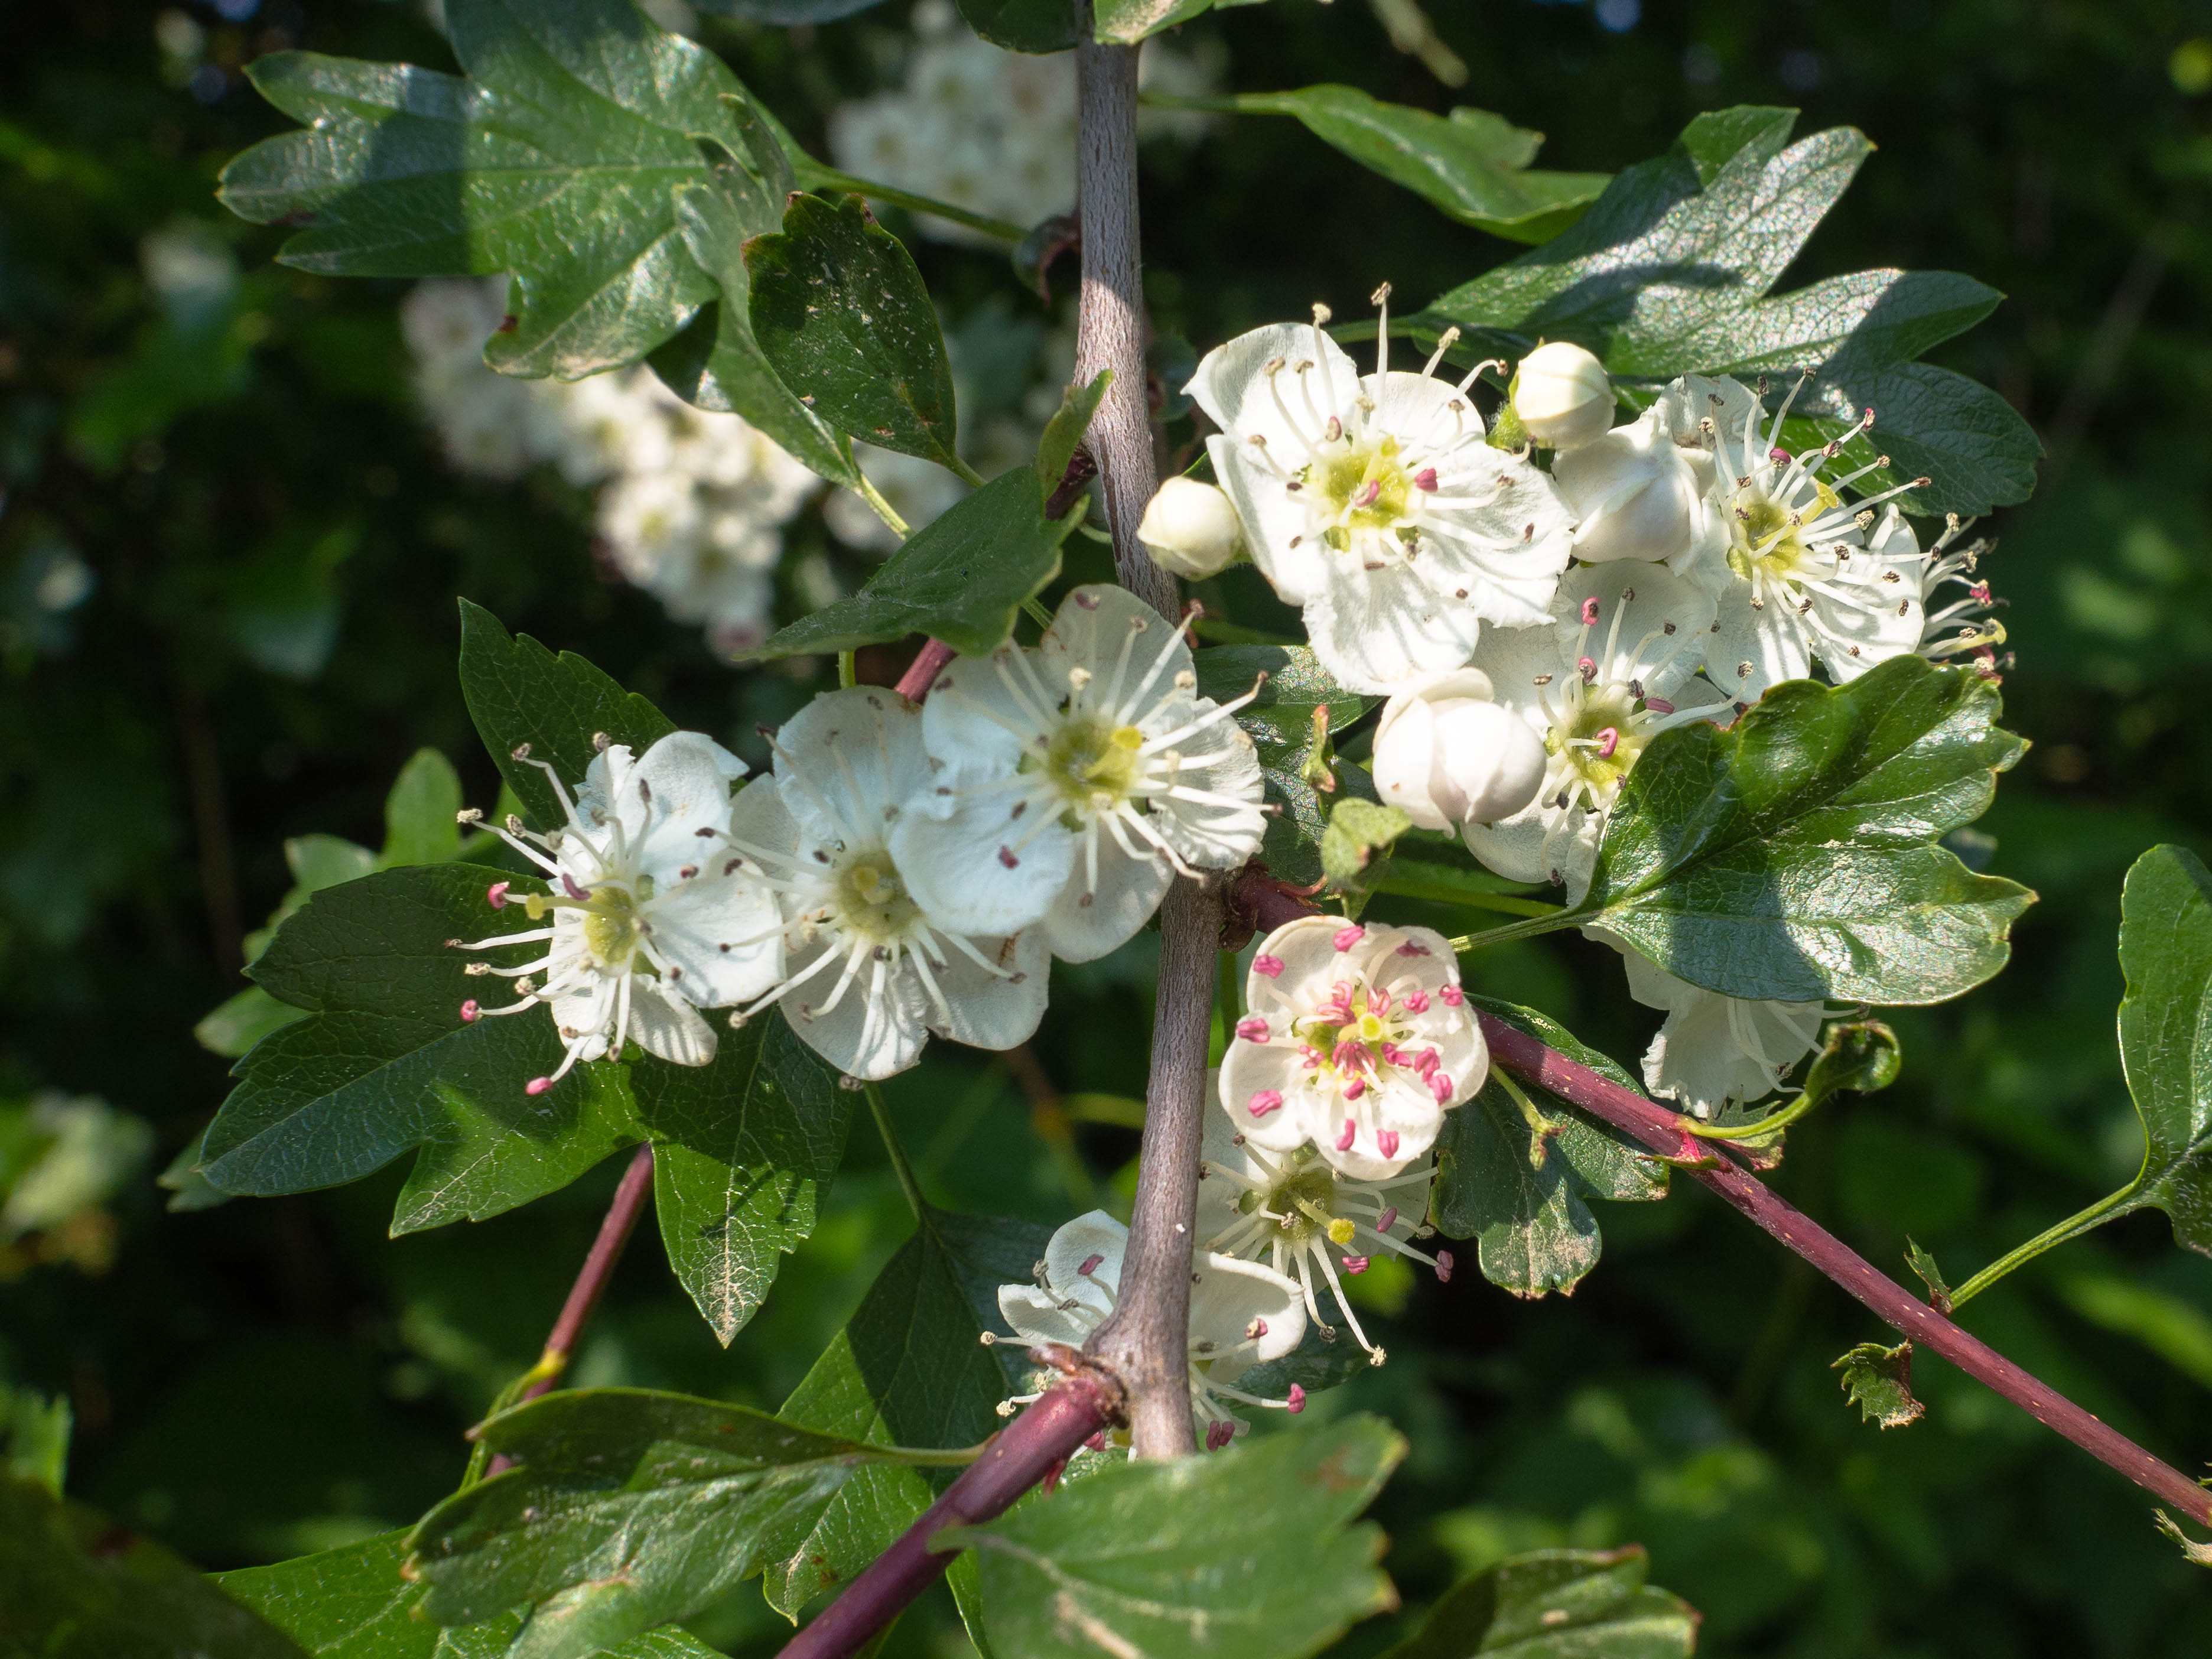
branch, blossom, plant, fruit, berry, flower, rose, food, spring, green, produce, flora, belgium, shrub, hawthorn, flemishregion, rosa canina, flowering plant, rose family, heers, burnet rose, woody plant, land plant, rosa rubiginosa, chinese hawthorn, multiflora rose, prickly rose